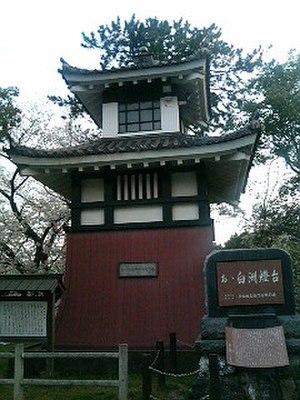
Le château de Kokura à Kitakyūshū au Japon fut construit par Tadaoki Hosokawa en 1602. Il appartint au clan Ogasawara entre 1632 et 1860 et fut détruit par le feu en 1865 pendant la guerre entre les clans de Kokura et du domaine de Chōshū.
Richard Henry Brunton est un ingénieur civil et ferroviaire écossais qui fut conseiller étranger au Japon pendant l'ère Meiji. Il est considéré comme le « père des phares japonais. »